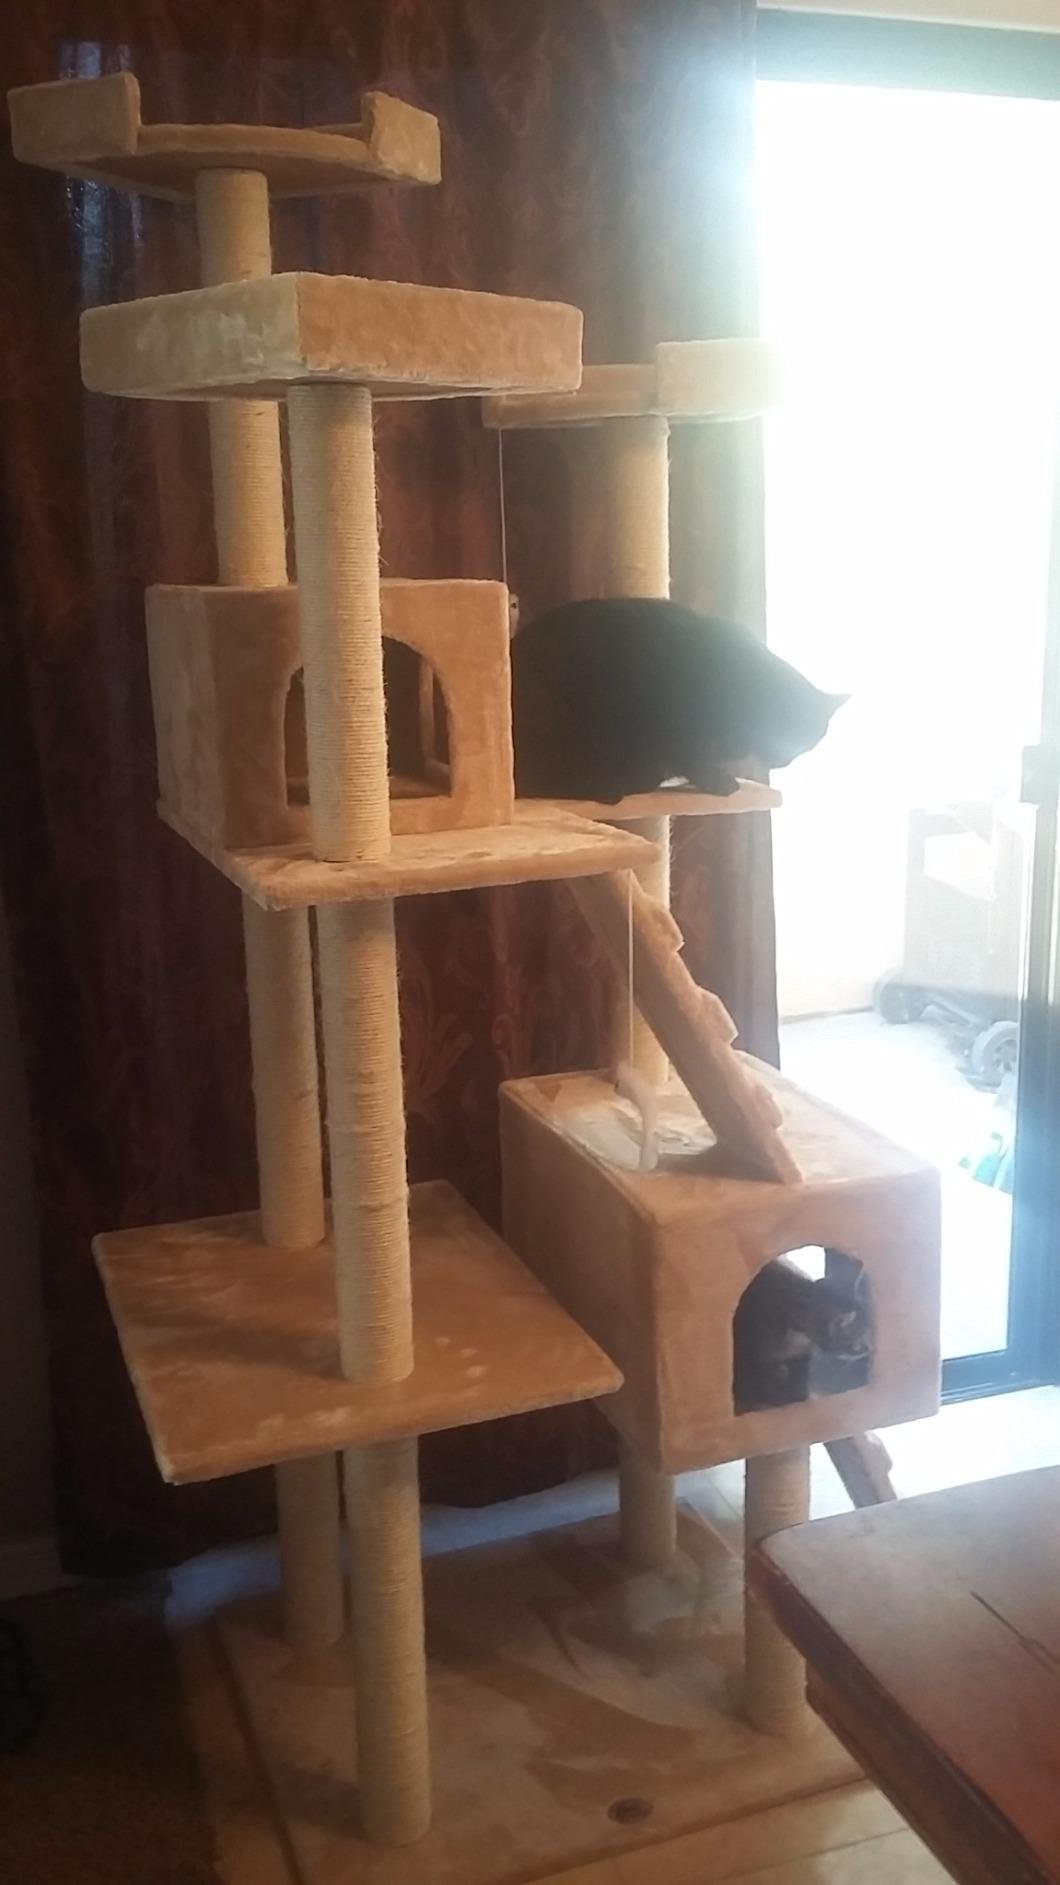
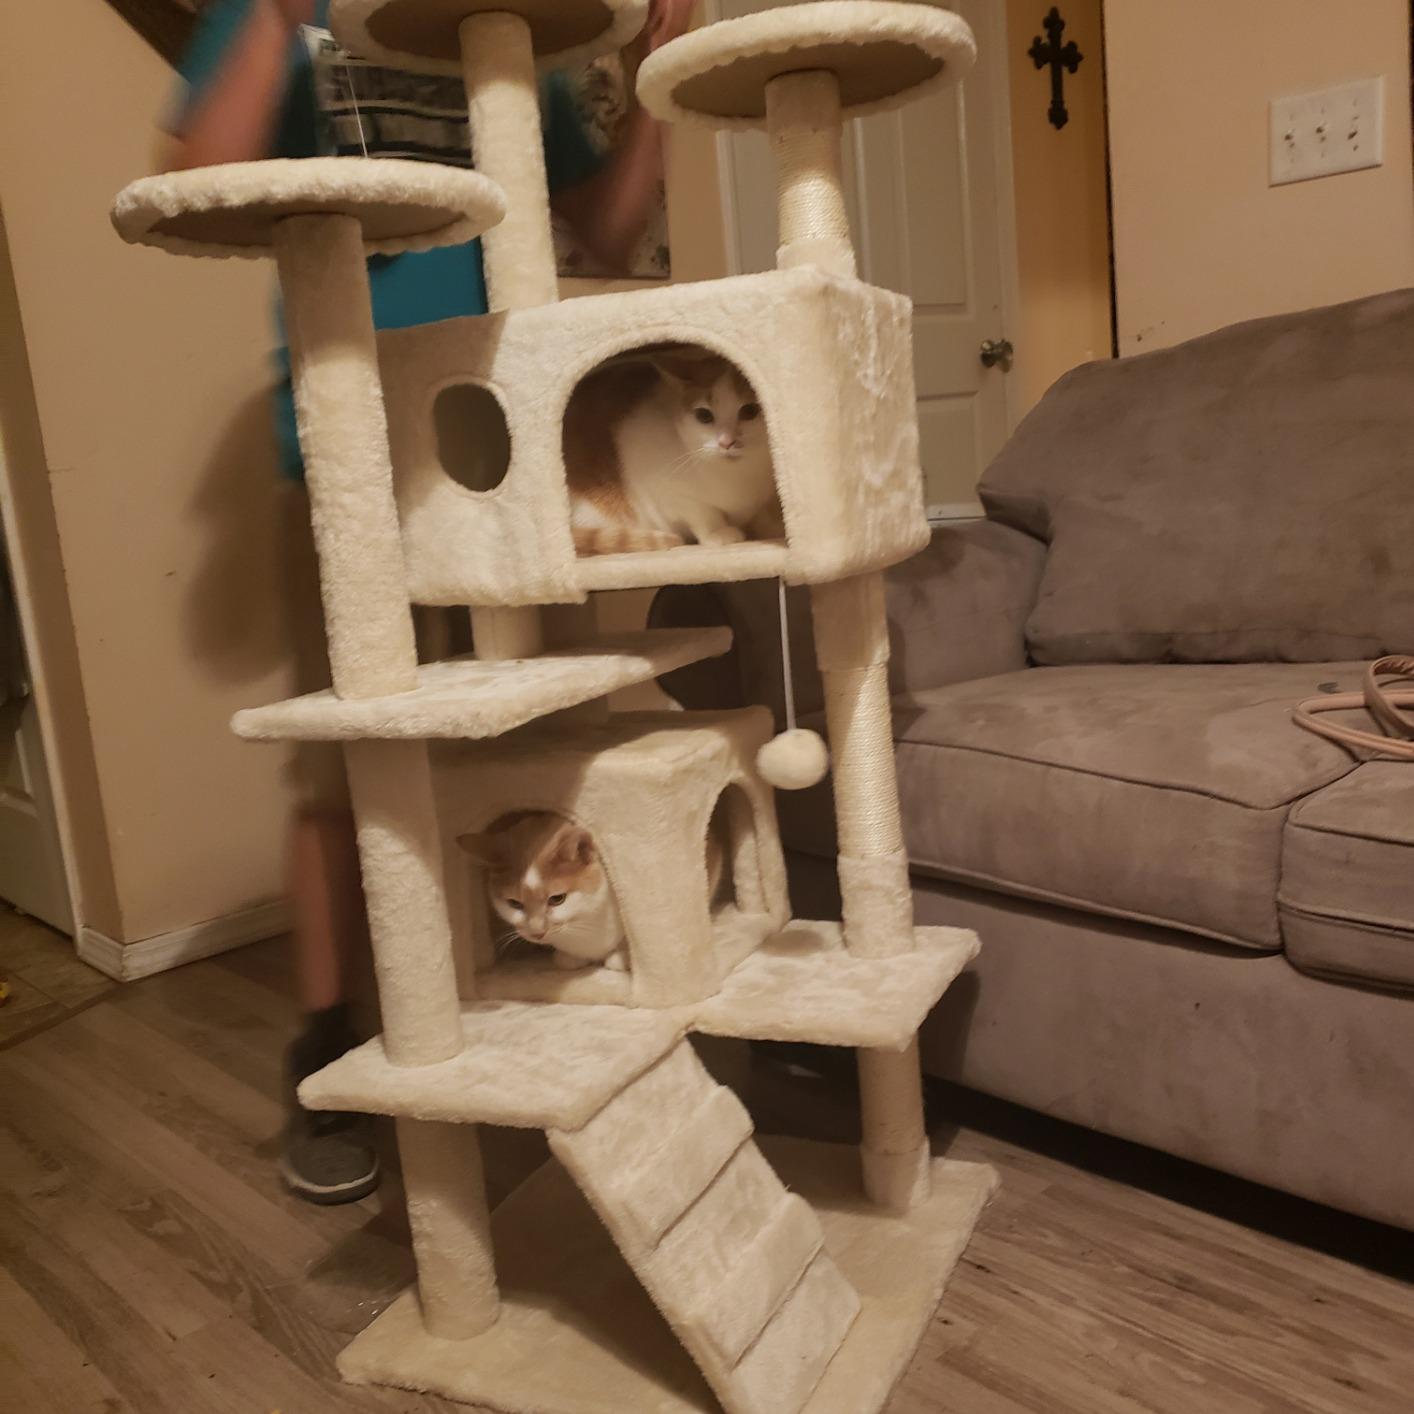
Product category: items_cat tree
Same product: no